Runn

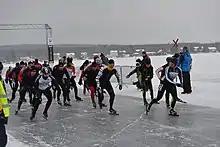
Marathon speed skating race on Runn in January 2013

In winter, Runn is popular for Tour skating and over 30 km of skating trails are plowed on the ice. Every February, 'Runn Winter Week' is held with many ice skating activities, including marathon Speed skating competitions.